Wilhelm Hansen (art collector)

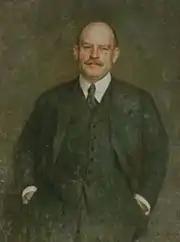
Wilhelm Hansen painted by Julius Paulsen in 1926

Hansen married Henny Nathalie Soelberg Jensen (5 May 1870 – 1951), a daughter of miller and later traveling salesman Carl S. J. (1831-1908) and Christiane Henriette Pouline Cathrine Dyrhauge (1831–91), on 30 October 1891 in Frederiksberg.